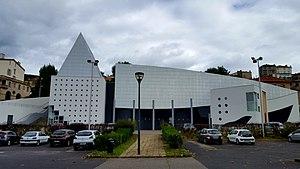
Salle espace à Thiers
Thiers est une commune française, située dans le département du Puy-de-Dôme en région Auvergne-Rhône-Alpes adhérente du parc naturel régional Livradois-Forez. Elle est l'une des quatre sous-préfectures du département avec Ambert, Issoire et Riom. Les habitants sont appelés les Thiernois, voire également les bitords.
Espace est un complexe de salles de spectacles situé à Thiers dans le département du Puy-de-Dôme en région Auvergne-Rhône-Alpes.